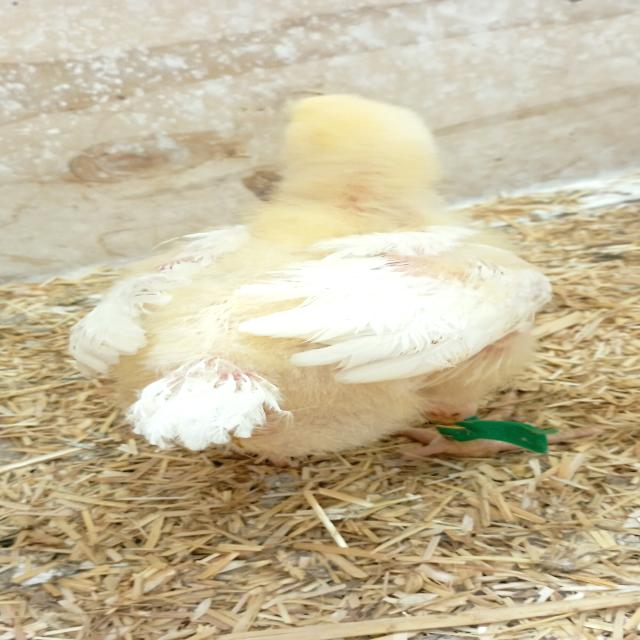
Weight: 536 g